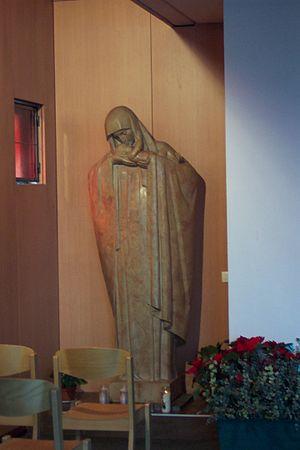
Lucienne Heuvelmans (1881-1944), Vierge à l'enfant, 1928, pierre, Paris, église Notre-Dame-d'Espérance.
Lucienne Antoinette Adélaïde Heuvelmans, née dans le 12ᵉ arrondissement de Paris le 25 décembre 1881 et morte le 26 février 1944 à Saint-Cast, est une sculptrice, peintre et illustratrice française.
L’église Notre-Dame d’Espérance est une église catholique moderne inaugurée en 1997, située au 47 rue de la Roquette à l'angle de la rue du Commandant-Lamy, dans le 11ᵉ arrondissement de Paris.